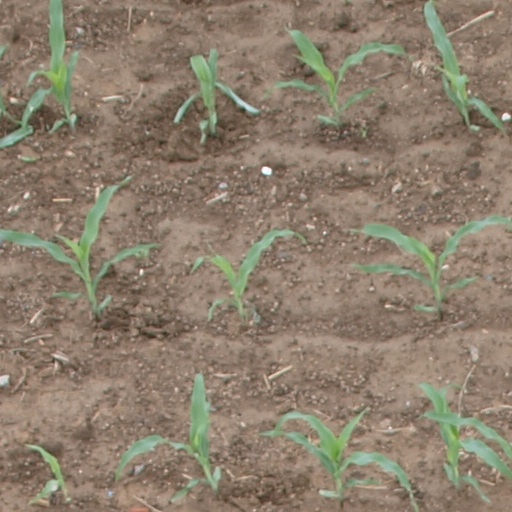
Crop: maize; corn